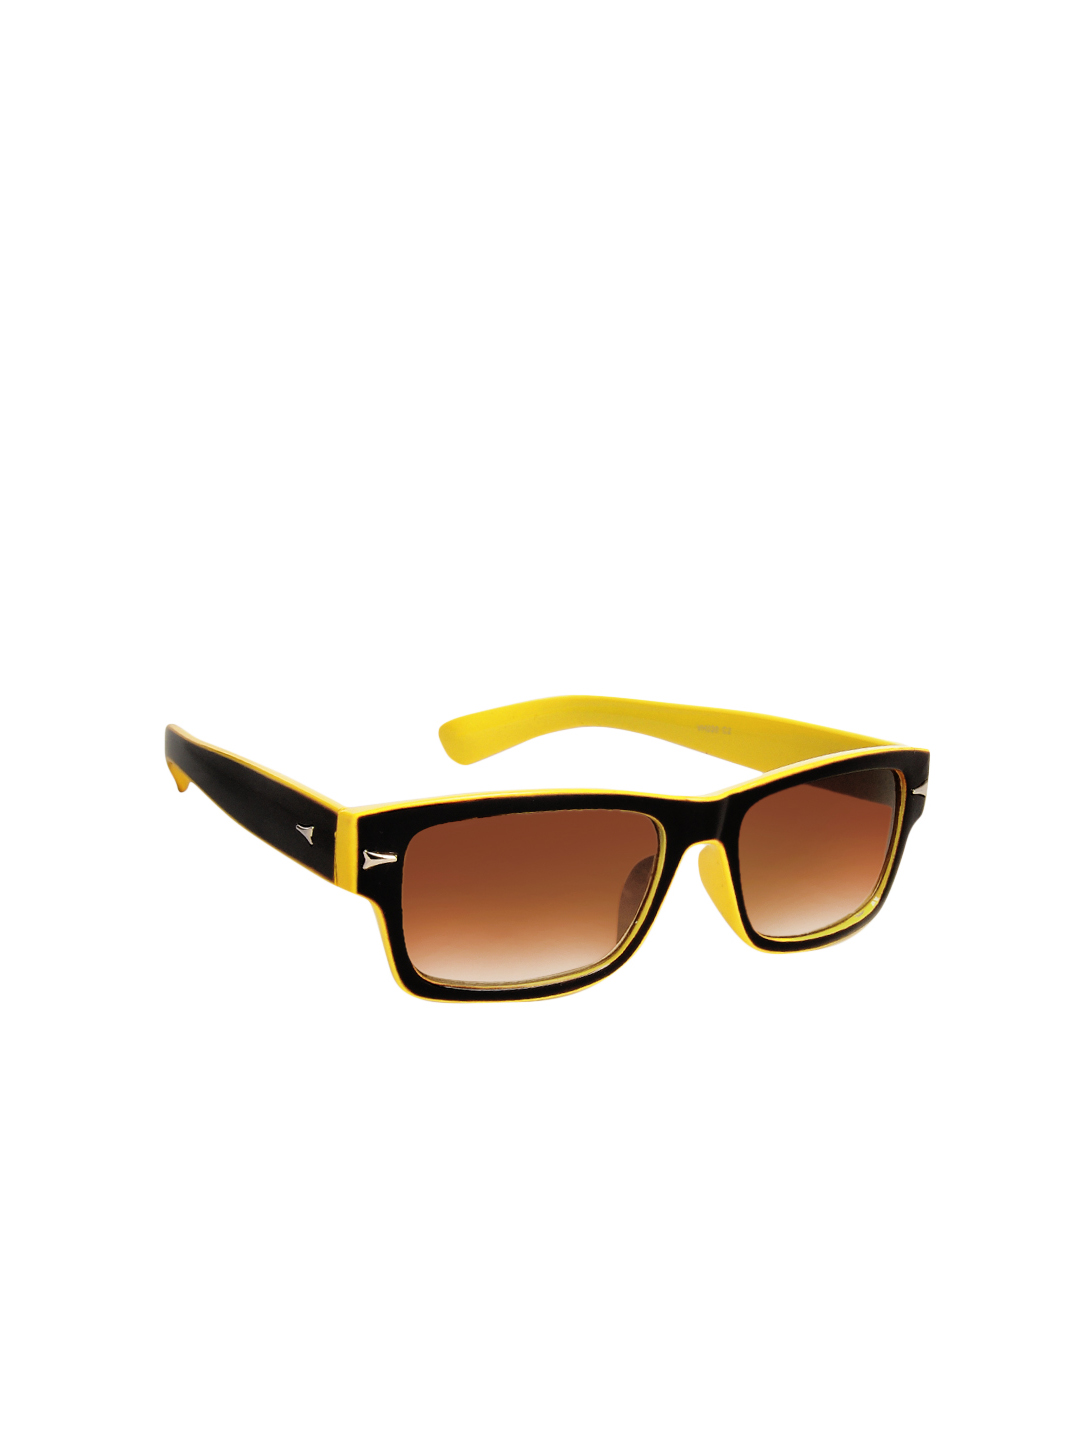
Van Heusen Unisex Wayfarer Sunglasses VH220-C2
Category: Accessories / Eyewear / Sunglasses
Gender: Unisex
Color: Brown
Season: Winter 2016
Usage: Casual